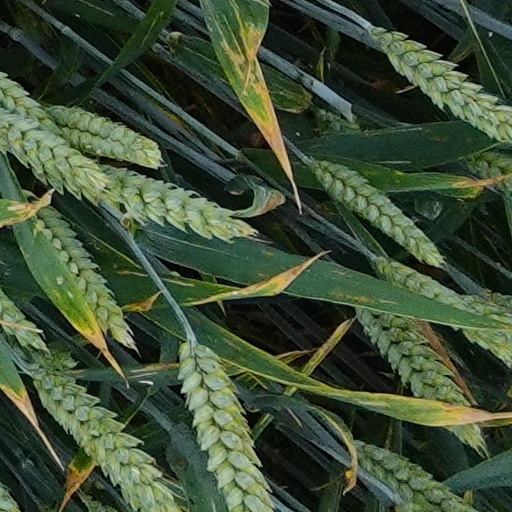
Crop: wheat